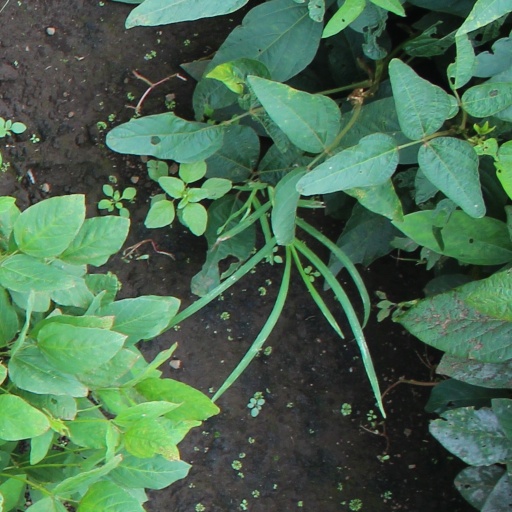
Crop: soybean